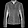
Label: Coat